Nandakumar (film)

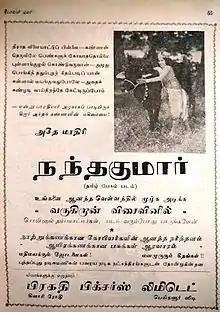
Poster

Nandhakumar is a 1938 Indian Tamil-language film directed by Keshav Rao Dhaibar. Produced by A. V. Meiyappan, the mythological film stars T. P. Rajalakshmi, C. V. V. Panthulu, and T. S. Rajalakshmi. T. R. Mahalingam and T. R. Ramachandran made their cinematic debuts through the film.